Sir Thomas Le Strange

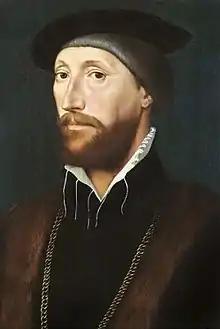
Sir Thomas Le Strange by Hans Holbein the Younger

Sir Thomas Le Strange or Lestrange ( – 1545) of Hunstanton, was a Norfolk landowner and courtier in the time of King Henry VIII.